Hatice Bahar Özgüvenç

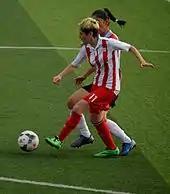
Hatice Bahar Özgüvenç playing for Ataşehir Belediyespor in the 2014–15 season.

Hatice Bahar Özgüvenç obtained her license for Feriköyspor on 23 October 1997. She has been playing in the Turkish Women's First League since 1999, and for Ataşehir Belediyespor since the 2013–14 season.